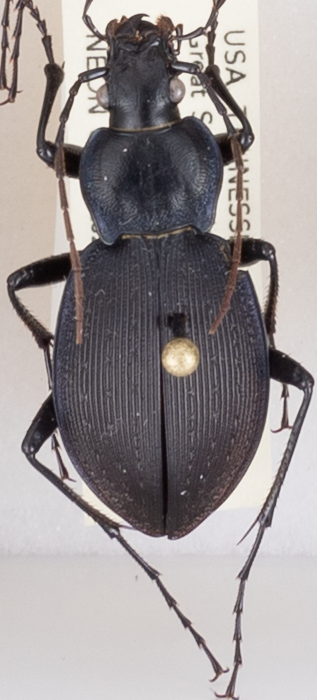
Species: Carabus goryi
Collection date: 2017-04-18
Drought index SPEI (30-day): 0.096
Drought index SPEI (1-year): -1.45
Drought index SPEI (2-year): -1.01